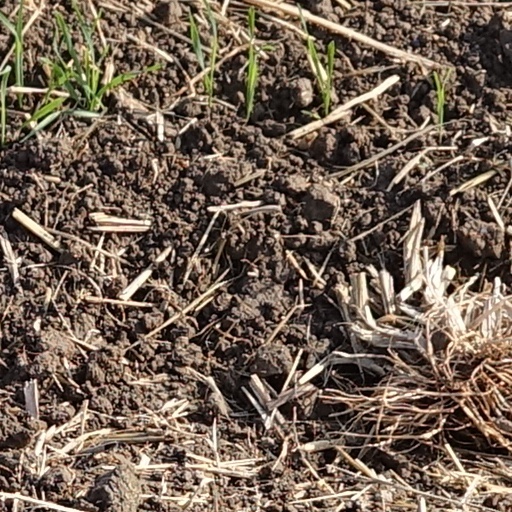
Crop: wheat